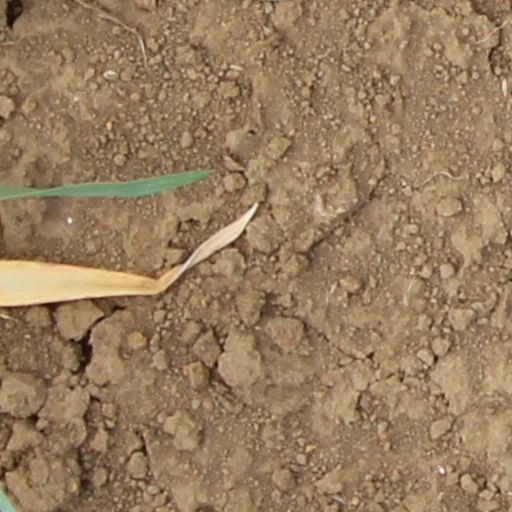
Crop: wheat